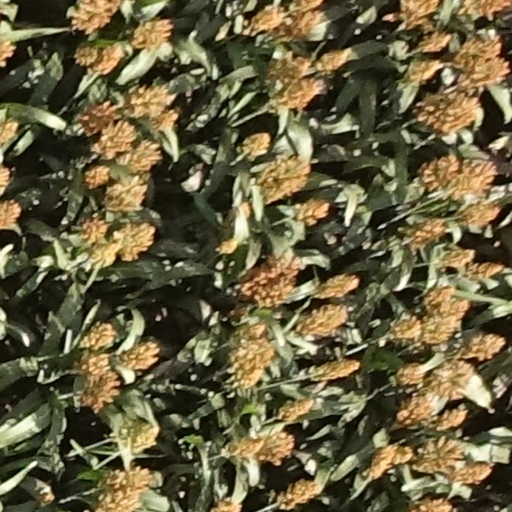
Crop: sorghum